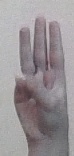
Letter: thaa